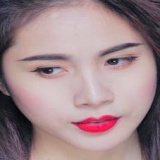
ca sĩ Thuỷ Tiên